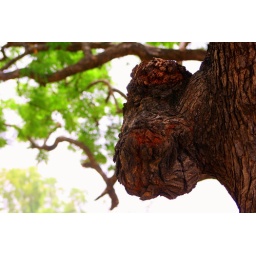
I always miss this tree, it's with in boundary wall of my house at home town